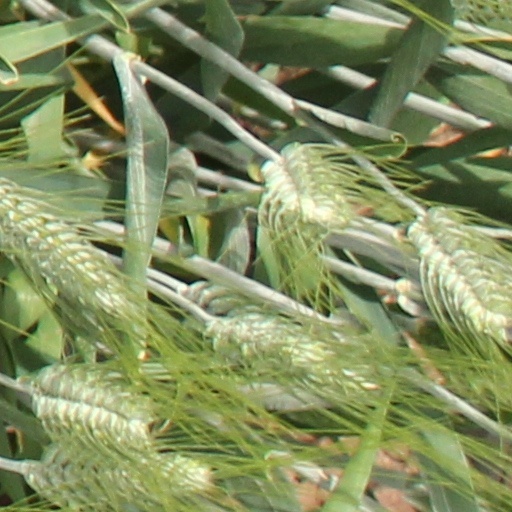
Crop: wheat